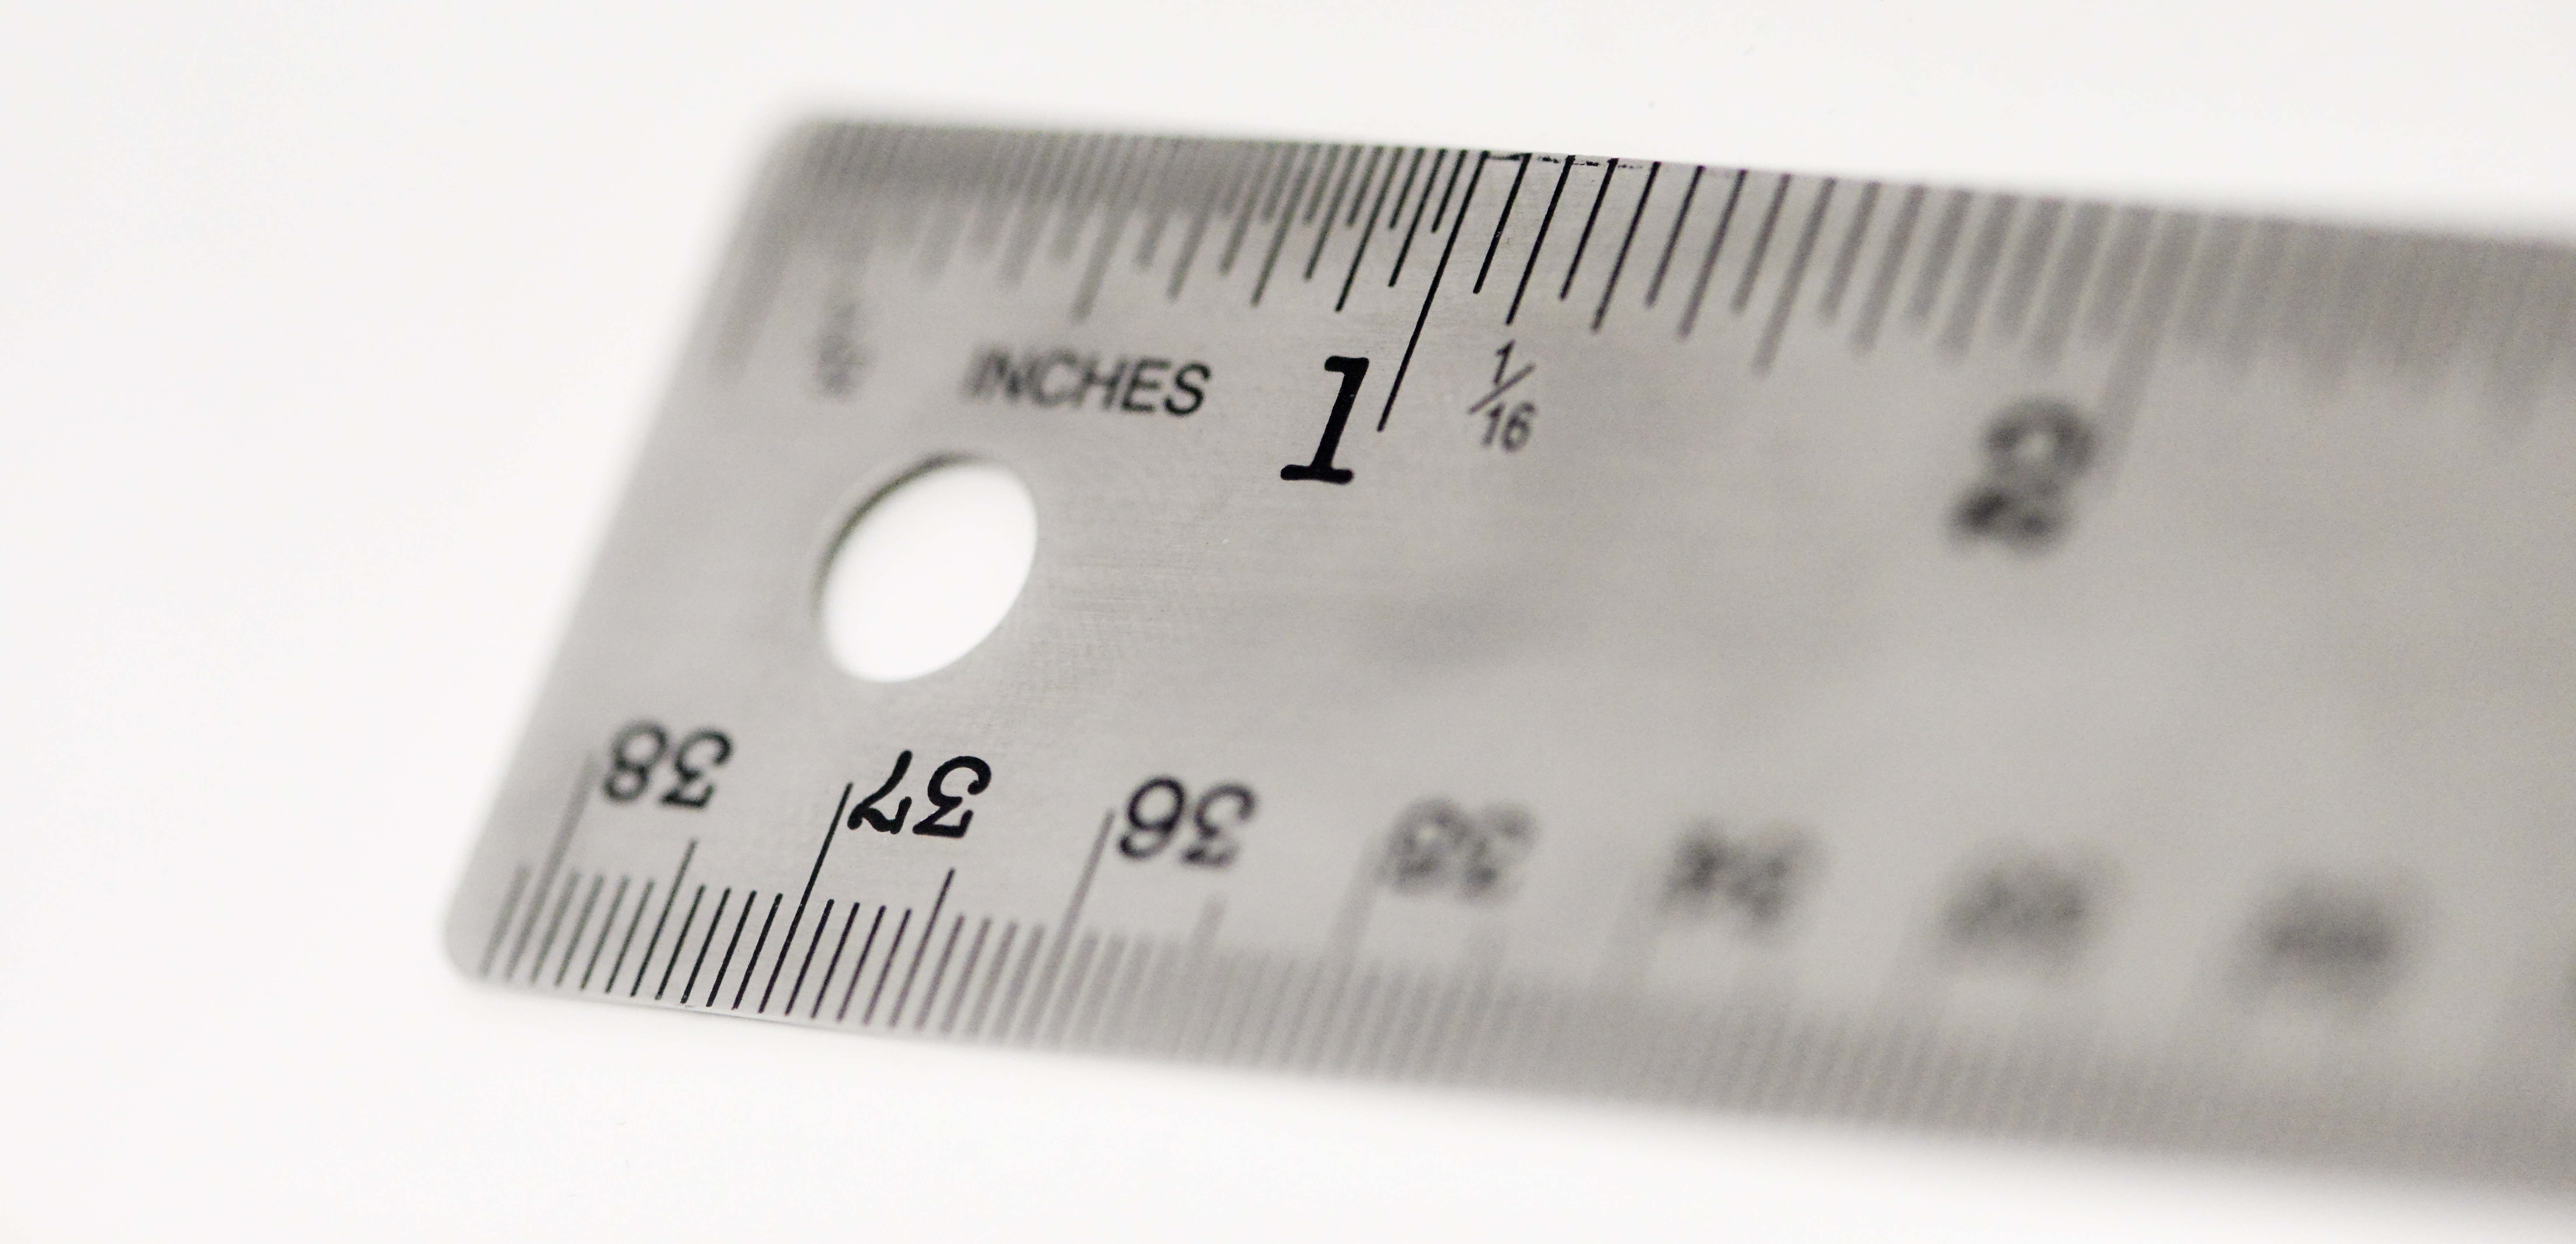
distance, equipment, metal, measure, gauge, ruler, measurement, math, draft, engineering, drafting, size, imperial, length, width, inch, inches, metric system, metal ruler, measuring instrument